Howland Wood

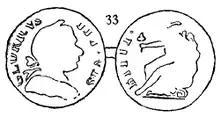
Wood's illustration of the Blacksmith Token "Wood 33".

Within Canadian numismatics, Wood is best remembered for his work on the Blacksmith tokens, which he first systematically described in a publication in 1910. While other Canadian numismatists had commented on them before, Wood was the first to categorize them. His numbering system is still used today.